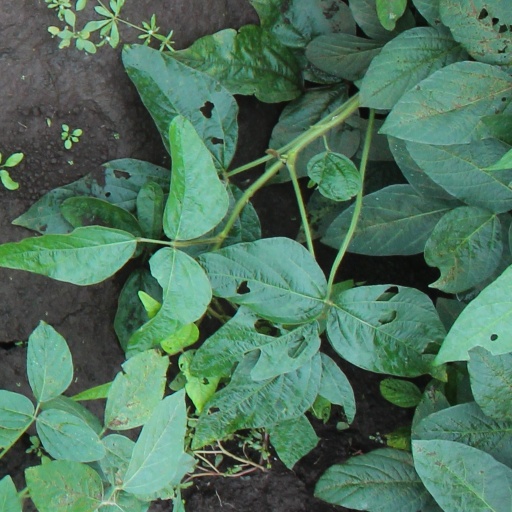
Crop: soybean